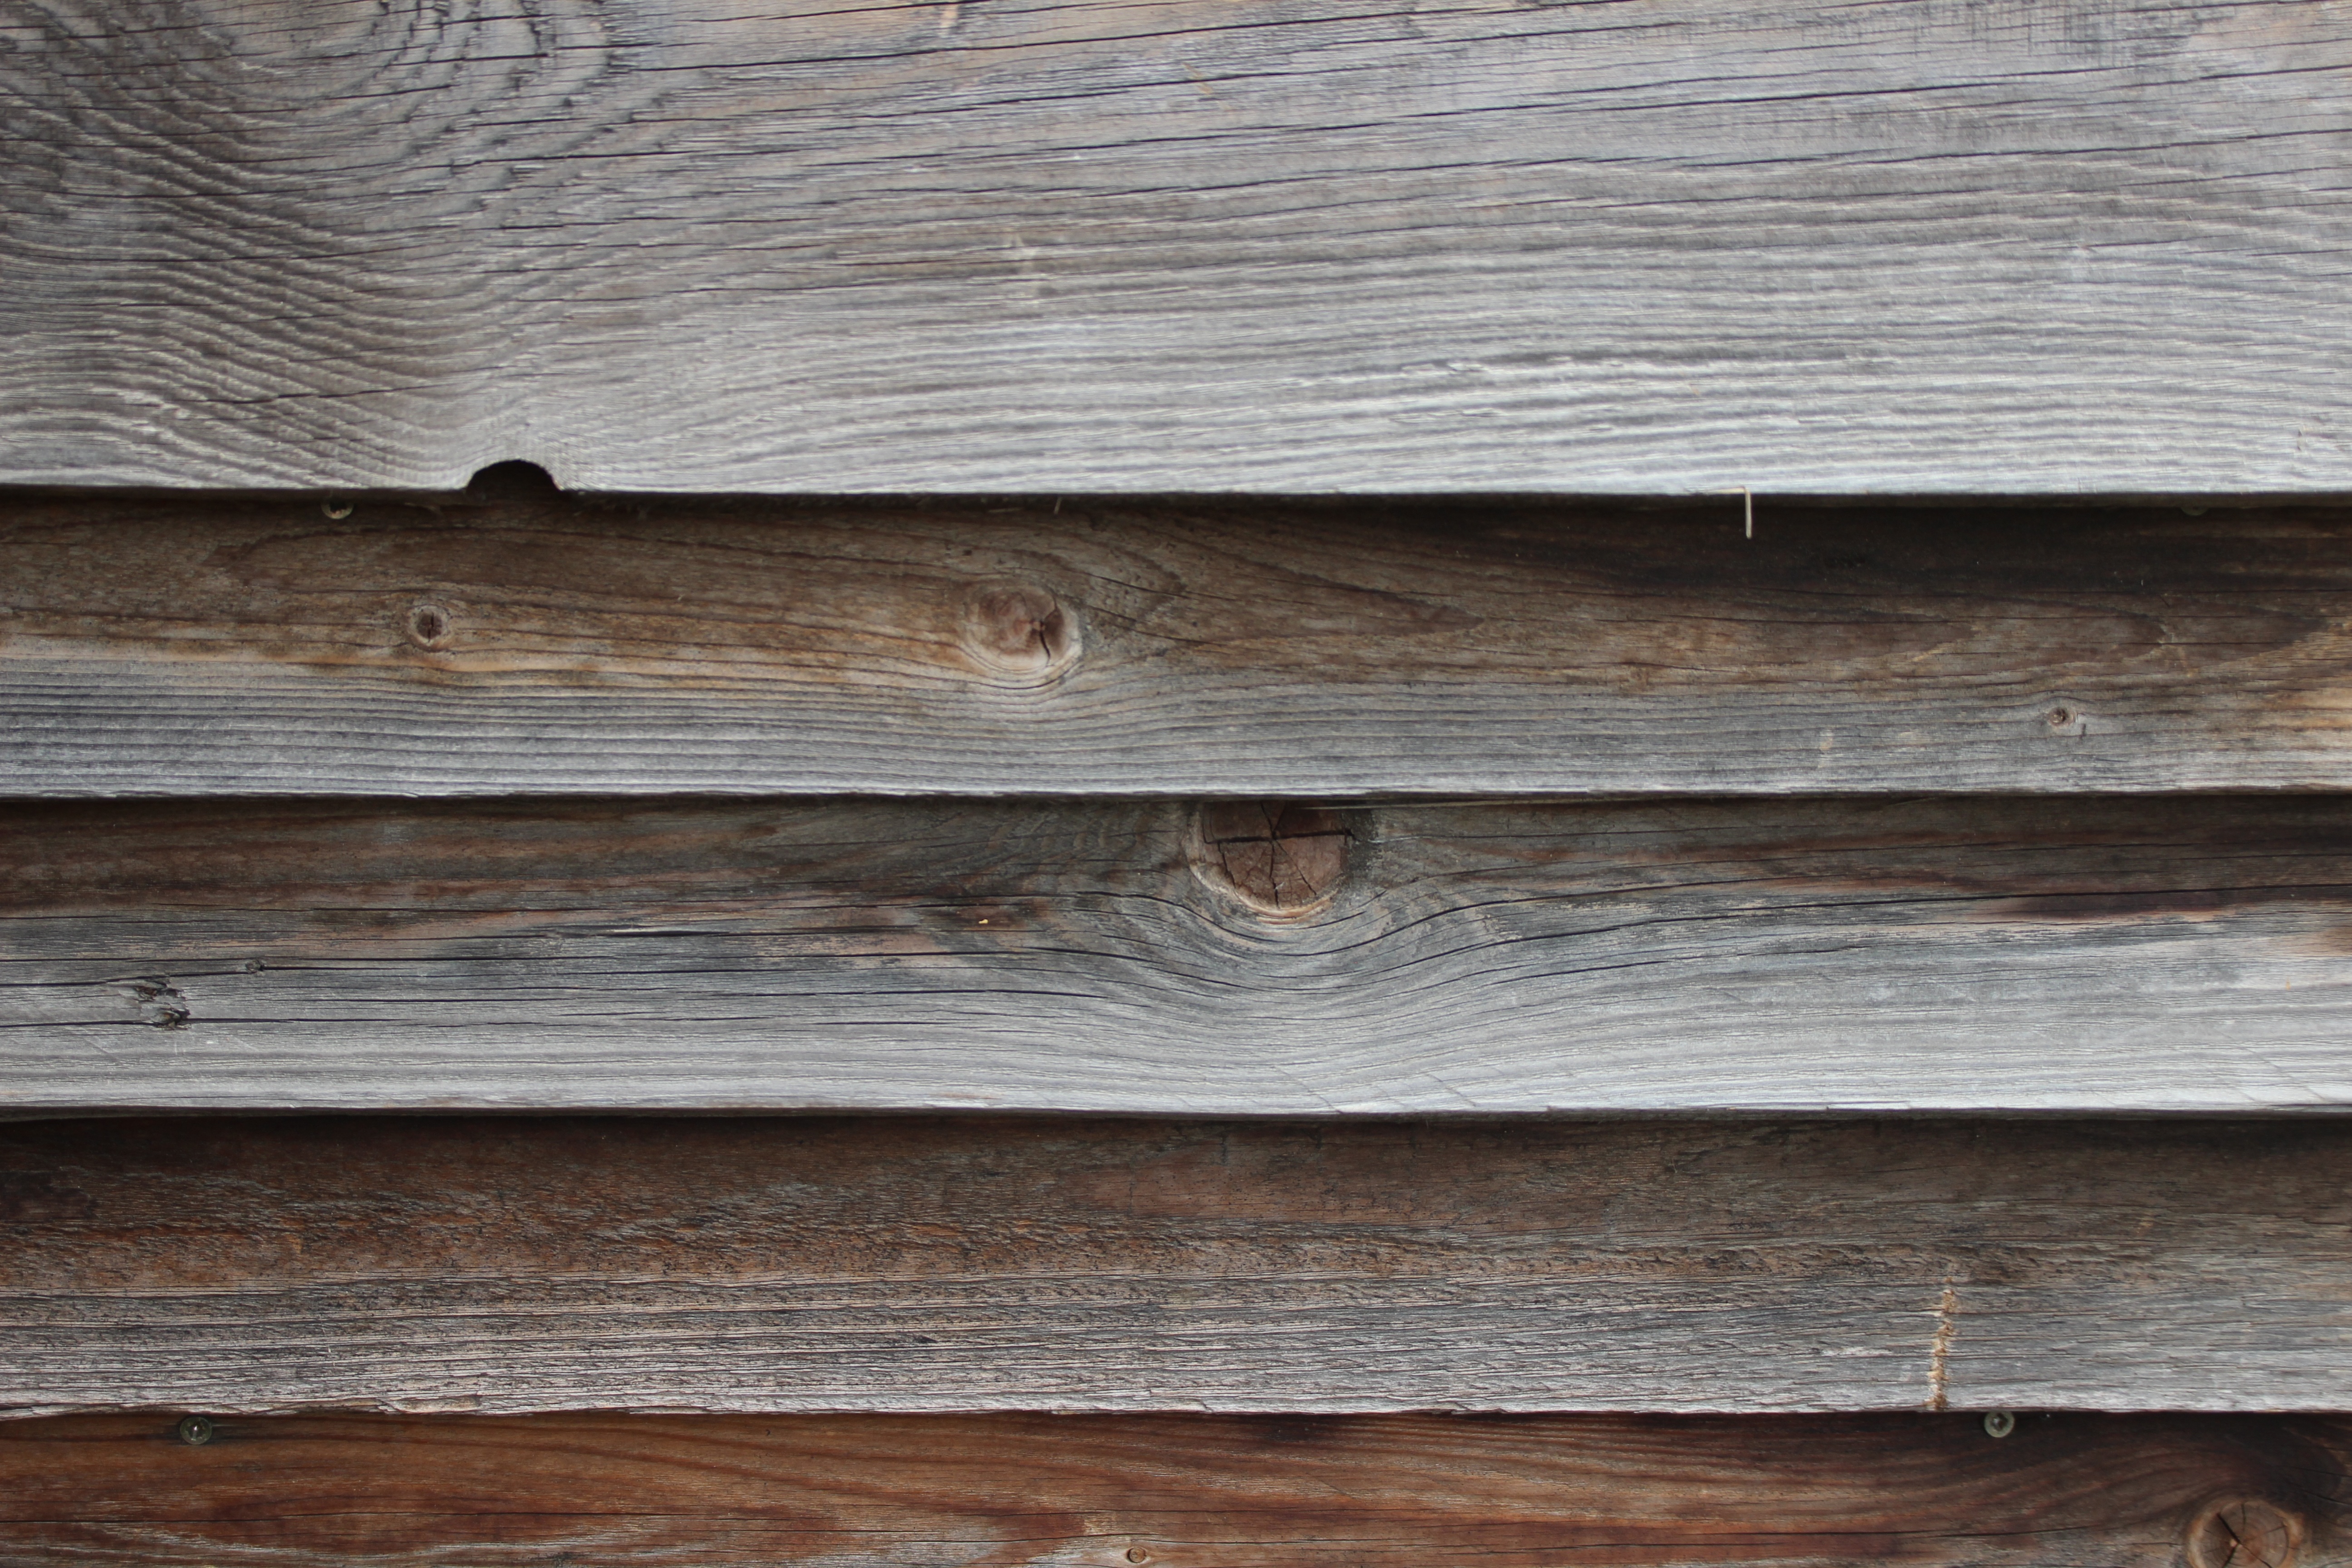
nature, branch, fence, structure, board, wood, grain, texture, plank, floor, old, wall, beam, decoration, pattern, autumn, brown, furniture, close, lumber, weathered, background, hardwood, boards, panels, flooring, plywood, wood flooring, man made object, laminate flooring, wood stain